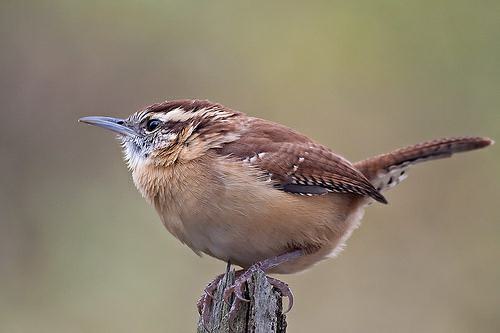
A photo of a carolina wren